Cousin Island

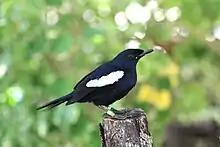
Seychelles magpie-robin, an example of successful conservation work on the island

The island is known as a site for good practice in environmental management and has been the focus of many case studies. It is used by international research organisations and universities as a research base. It is a Demonstration Site for the International Coral Reef Action Network (ICRAN). Its ecotourism program has won several prizes including the Condé Nast ecotourism award and a Tourism for Tomorrow award. It is linked to other privately owned islands that contain endemic biodiversity through the Island Conservation Centre on Praslin island, funded by a World Bank/Global Environment Facility project. The Centre aims to increase awareness of conservation efforts on Cousin and elsewhere through displays, educational programs and work with grass roots groups.